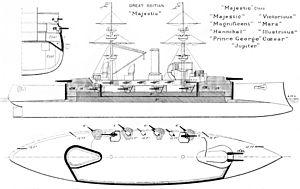
La classe Majectic est une classe de cuirassé pré-dreadnought de la Royal Navy, construit sous le Programme Spencer dans le but de contrer la montée en puissance des marines française et russe.
Le HMS Hannibal était de la classe Majestic construit pour la Royal Navy, et le sixième navire à porter le nom HMS Hannibal.Il a été lancé en avril 1896 et mis en service dans la flotte en avril 1898. Il était armée d'une batterie principale de 305 mm et une batterie secondaire de 152 mm. Le navire avait une vitesse de pointe de 16 nœuds.